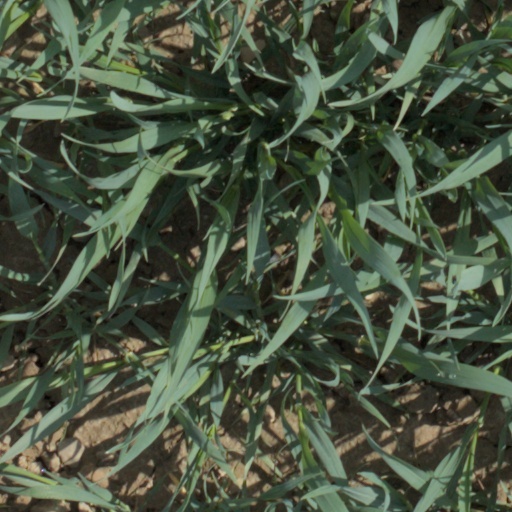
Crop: wheat